Cathy Luchetti

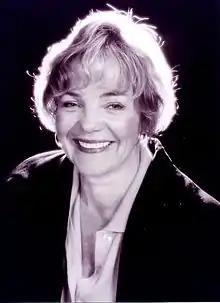

Cathy Colligan Luchetti (born June 1945) is an American author whose photographic history books chronicle the American frontier through the stories of pioneer men, women, evangelists, as well as through themes of courtship, love, marriage, cooking, and children. The books are among the first to examine history through the voices of unsung overland travelers as well as through first person accounts by minorities. She is a winner of the Pacific Northwest Booksellers Association Award for Literary Excellence, the James Beard Award for Best Writing on American Food History, runner-up for the Willa Literary Award for Non-Fiction, winner of Gourmand World Cookbook Award, Perigueux, France, 1998, and the "Los Angeles Times" Best Books of 2001 designation. Luchetti's books generally have Western themes but she also writes about cooking, human affairs, and animals.